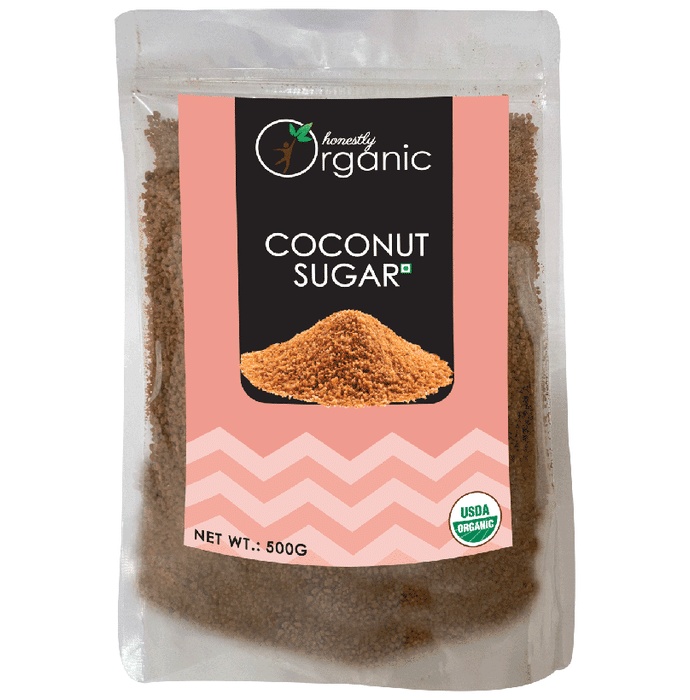
Honestly Organic Coconut Sugar
packet of 500 gm Pack
Brand: Ordem
Category: Food, Beverages & Tobacco > Food Items > Cooking & Baking Ingredients > Sugar & Sweeteners > Sweeteners